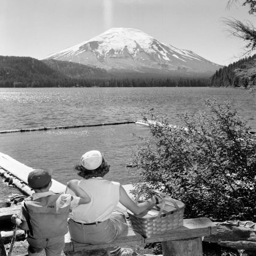
picnic lunch with a view !